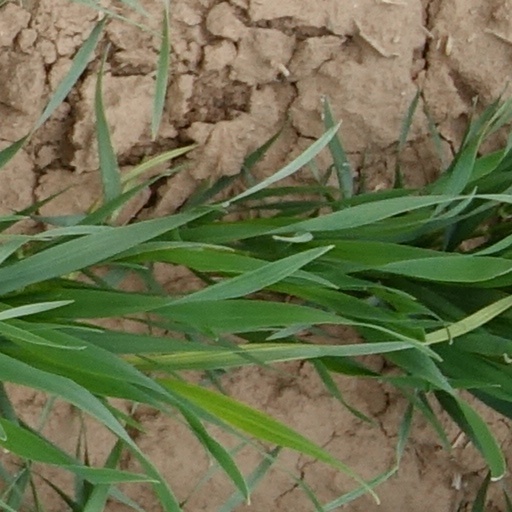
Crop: wheat